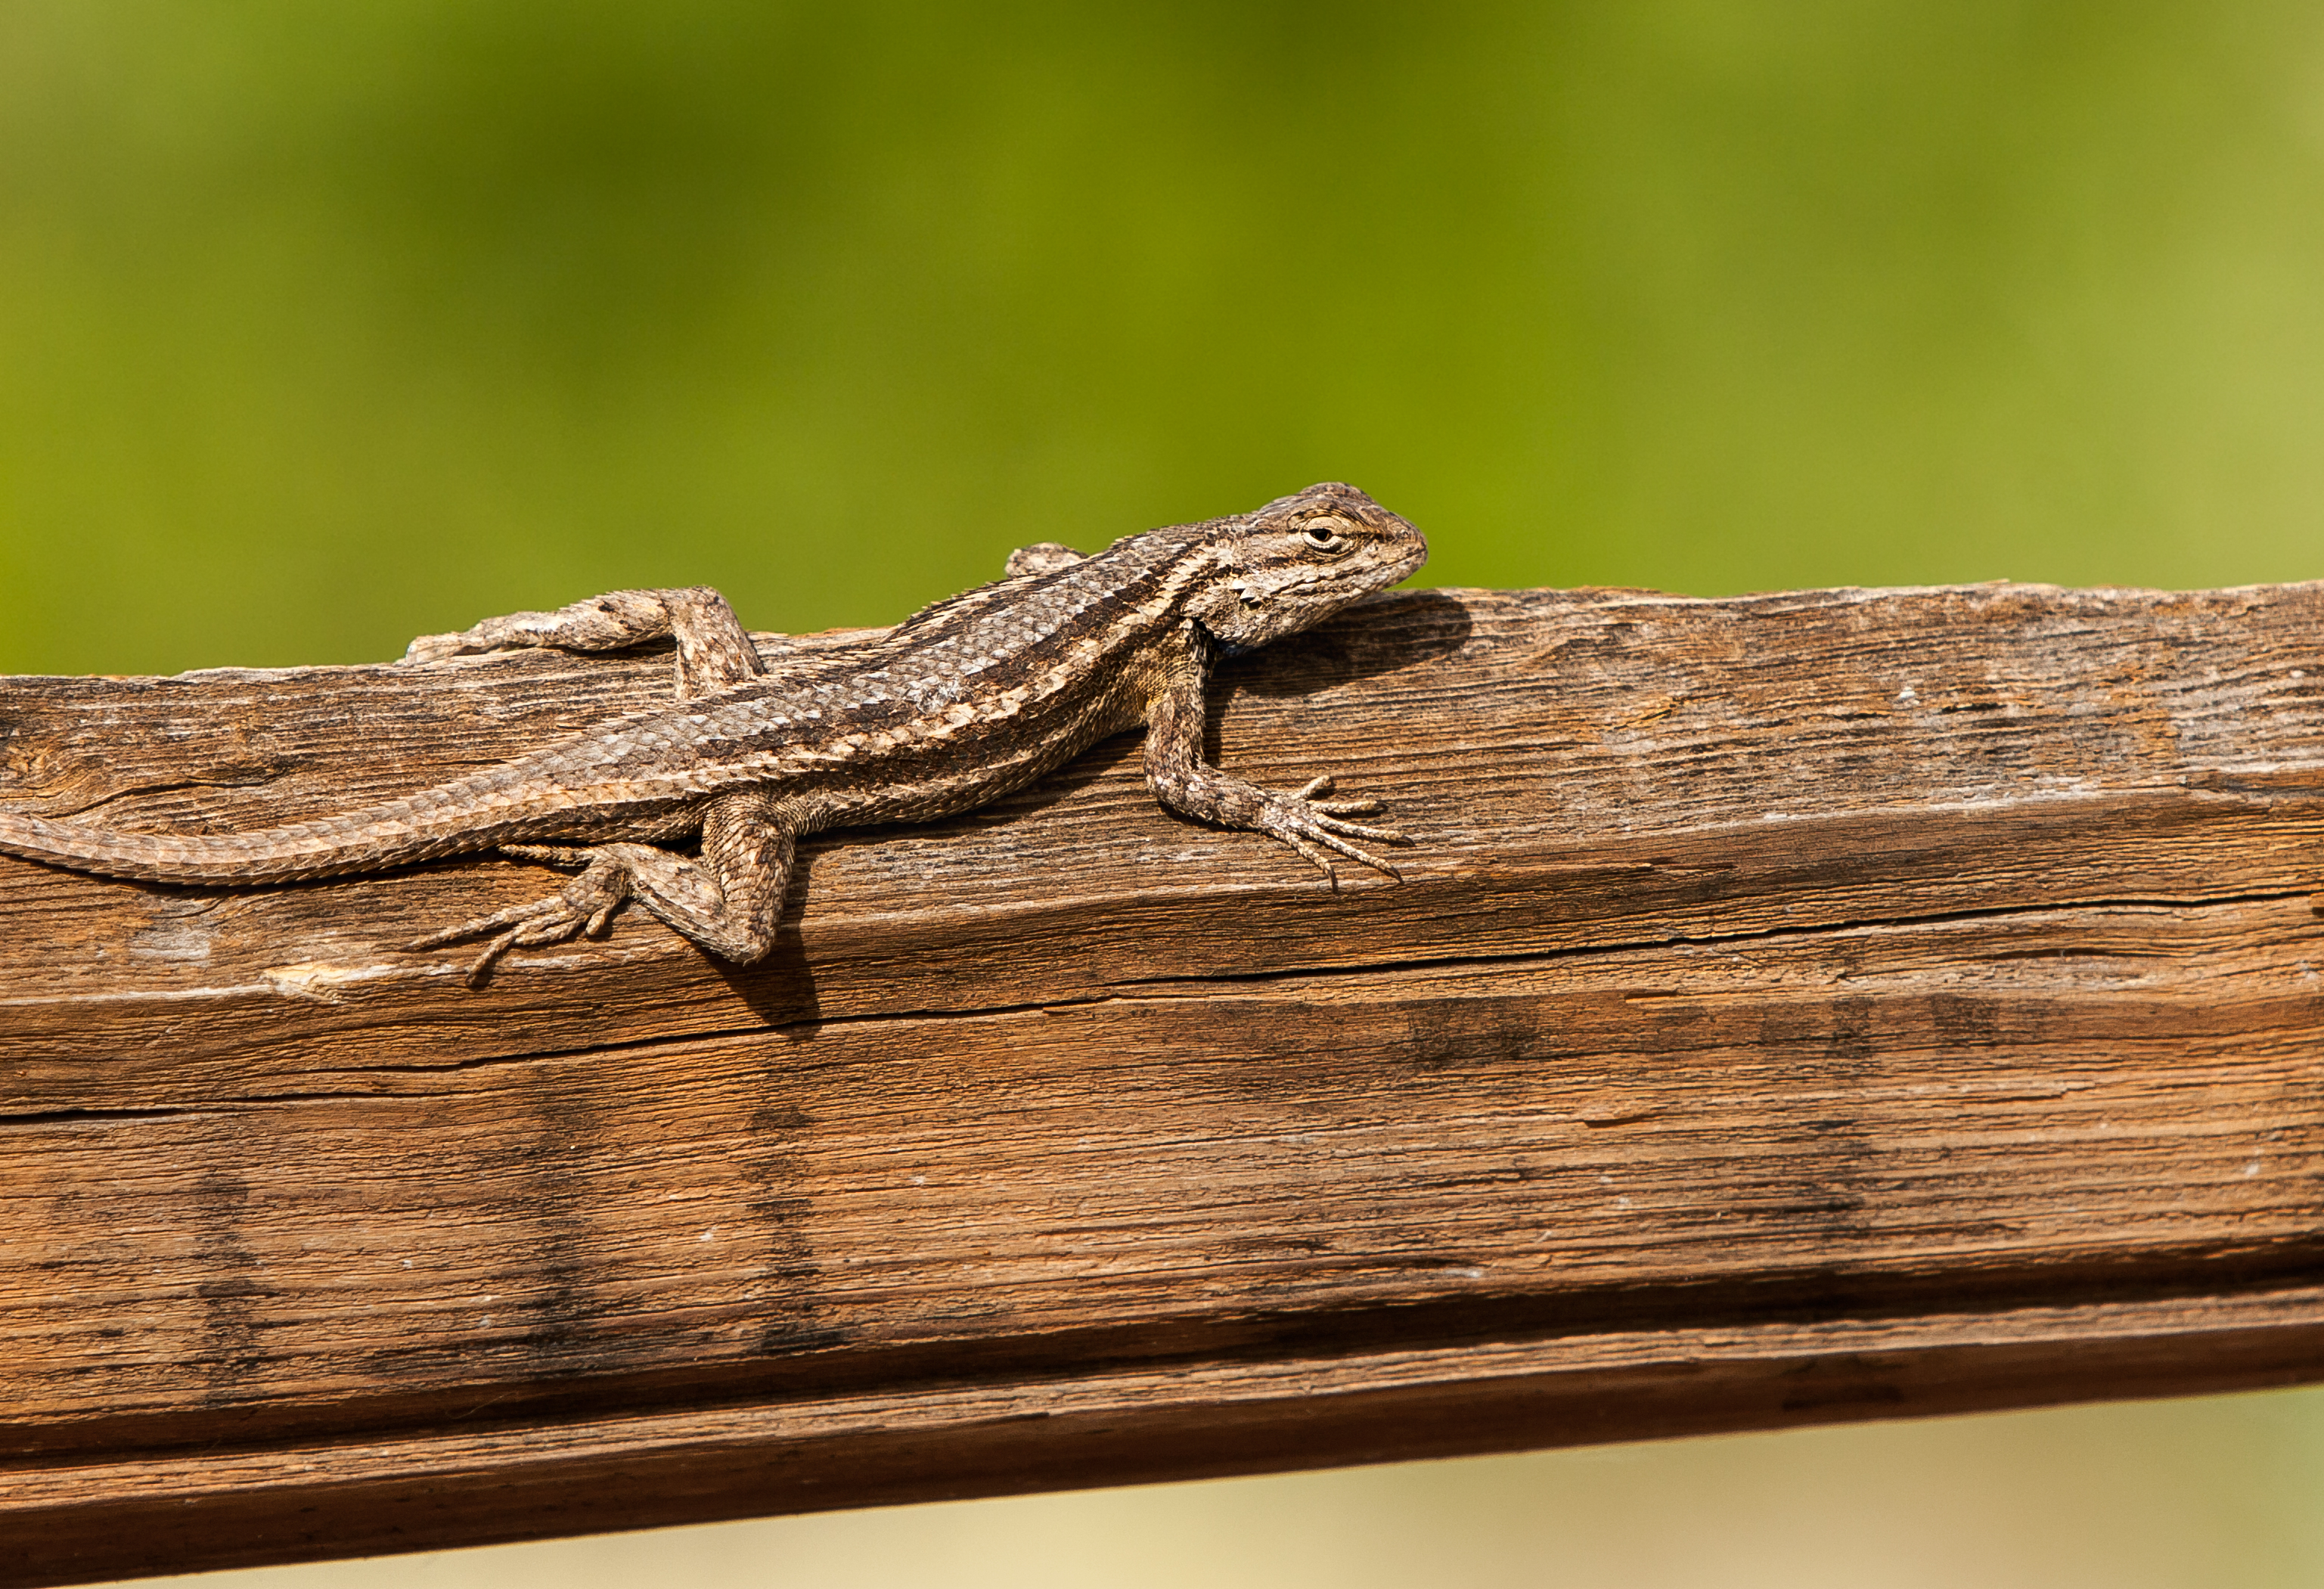
nature, fence, wood, animal, reptile, closeup, fauna, lizard, vertebrate, newmexico, southwest, hff, splitrailfence, sagebrushlizard, scaled reptile